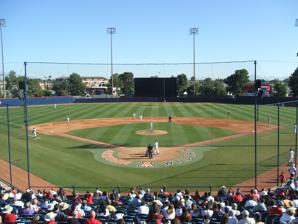
Building: Jerry Kindall Field at Frank Sancet Stadium
Country: United States of America
Year built: 1967
College baseball stadium in Tucson, Arizona Jerry Kindall Field at Frank Sancet Stadium "Sancet Stadium" Hosting Gonzaga in February 2007 Former names Wildcat Field (1967–1986) Location University of Arizona Tucson , Arizona , U.S. Coordinates 32°13′44″N 110°56′47″W / 32.22889°N 110.94639°W / 32.22889; -110.94639 Owner University of Arizona Operator University of Arizona Capacity 6,500 Field size Left field - 360 ft (110 m) Center field - 400 ft (122 m) Right field - 360 ft (110 m) Surface Natural grass Construction Opened 1967 Closed 2011 (baseball), 2015 Demolished 2016, 2018 Tenants Arizona Wildcats baseball ( NCAA ) (1967–2011) Arizona Wildcats football (practice) (2012–2015) Jerry Kindall Field at Frank Sancet Stadium was a college baseball park in the southwestern United States , located on the campus of the University of Arizona in Tucson , Arizona . Prior to 2012 , it was the home field of the Arizona Wildcats of the Pac-10 Conference . Opened in 1967 and originally called "Wildcat Field," the venue was named after Frank Sancet (head coach from 1950 to 1972) in 1986, and was renamed in 2004 to include former head coach Jerry Kindall . Since 2012, the Wildcat baseball team has played at Hi Corbett Field , a former spring training facility located about three miles (5 km) southeast of campus. The Wildcat football program has used the former baseball field as a football practice facility since the 2012 preseason, and the 2013 football spring game was held there, due to renovations at Arizona Stadium , adjacent to the west. Located south of the McKale Center , the grandstands were fully demolished in 2018 to clear space for football's new indoor practice facility, the Davis Sports Center. It opened in early 2019 on the western edge of the property, parallel to Arizona Stadium, with natural grass practice fields on the remainder. A monument to Jerry Kindall and Frank Sancet was erected on the site of the former ballpark. Stadium facts Surface: The outfield was Bermuda , while the infield was a Tifgreen (said to be durable in hot weather, a factor during the baseball season in Tucson). The infield consisted of Stabilizer Red dirt, and Stabilizer Clay was used around home plate and on the mound. A new irrigation system was installed in 2007 for the infield grass and dirt. The grounds crews overseeded the field in November with a Perennial Rye, Arnold Palmer II, to prepare it for the season. The area in front of the dugouts was AstroTurf . Field dimensions: 360 feet (110 m) down each foul line, 378 feet (115 m) to the power alleys and 400 feet (122 m) to center field. The diamond was aligned southeast (home plate to center field) at an approximate elevation of 2,440 feet (745 m) above sea level . Through 2008, Arizona posted a 32-year mark of 820–343–3 (.705) in more than 1,100 games at Sancet Stadium. UA had just three losing records at Sancet Stadium and nearly reached perfection in 1974 with a 37–1 home campaign, and the park hosted four NCAA Regionals ( 1979 , 1980 , 1989 , 1992 ). Ballpark traditions included the "Sixth Street Slam", when an Arizona player hit it over the right field fence and onto traffic on Sixth Street, a five-lane arterial . The visitors' section of the stands was often occupied by members of the Hot Corner, the baseball contingent of the Zona Zoo , Arizona's athletics student section, which has continued at Hi Corbett Field. Changes to Sancet Stadium The field was first modernized in 1975. In 1988, a $160,000 scoreboard, complete with a computerized message center, was purchased through advertising contracts with Gatorade and The Arizona Daily Star . Larger dugouts were added in 1990, and the stadium got its own "Green Monster" in 1995 with the installation of a wall designed to block traffic lights from adjacent Sixth Street during night games. A new, expanded press box was completed in 1997. Changes made in time for the 2006 season included an 11-by-20-foot (3.4 m × 6.1 m) videoboard, new batting cages, and a lawn seating area (similar to those featured in some minor league, and major league spring training , ballparks); the protective wall in right field was turned into the " College World Series " wall, commemorating the Wildcats' fifteen appearances (to that date) in the CWS in Omaha , including three national championship titles ( 1976 , 1980 , 1986 ), all coached by Jerry Kindall. The Wildcats also won in 2012 , their first year not at Sancet Stadium. References